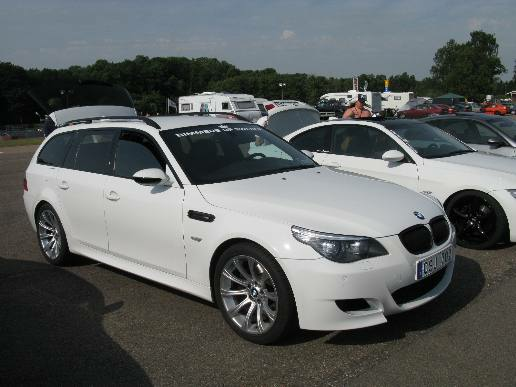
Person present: No